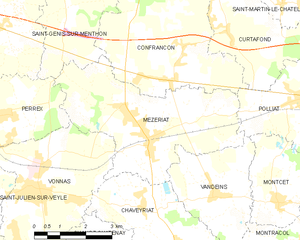
Carte des communes françaises: Mézériat